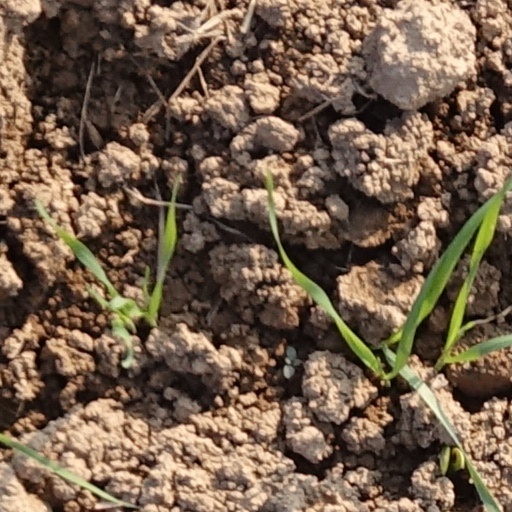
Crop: wheat